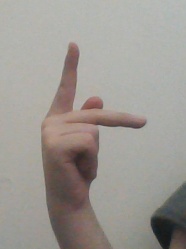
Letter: dha